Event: Nepal Earthquake
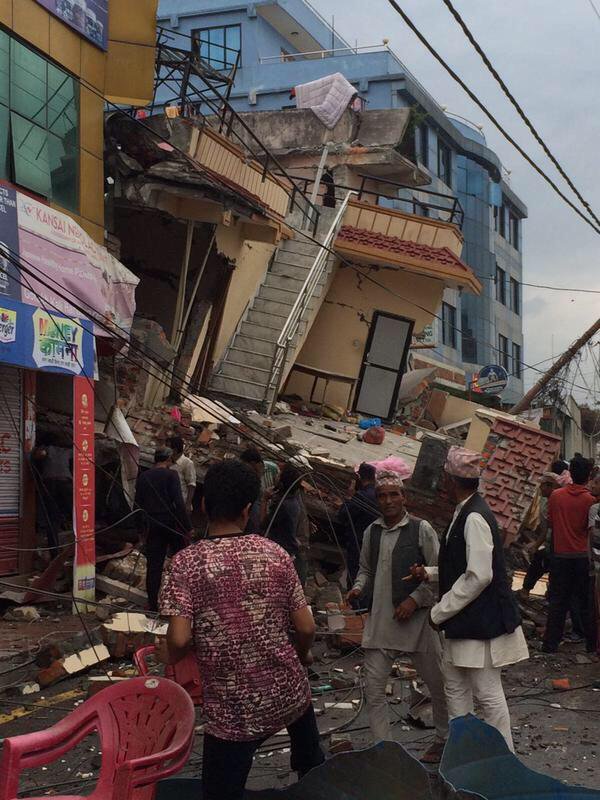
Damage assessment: damage